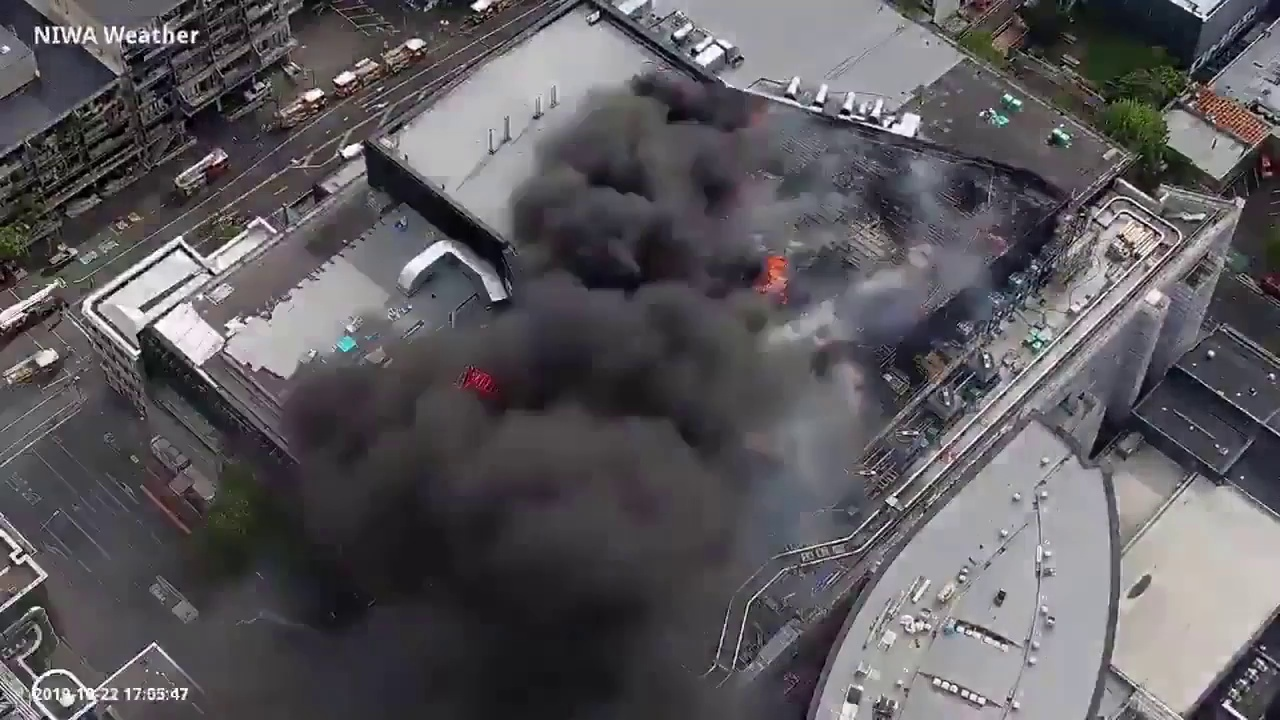
Fire: yes
Smoke: yes